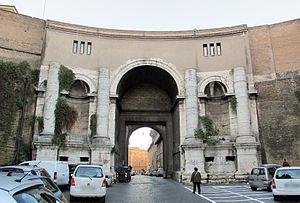
La Porta Santo Spirito est une des portes du Mur léonin à Rome. Elle est située derrière l'hôpital du même nom, sur la via dei Penitenzieri, presque à l'intersection avec la piazza della Rovere.